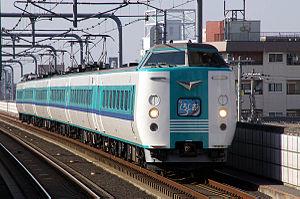
La ligne Hanwa est une ligne ferroviaire du réseau West Japan Railway Company au Japon. Elle relie la gare de Tennōji à Osaka à celle de Wakayama. C'est une ligne avec un fort trafic de trains de banlieue desservant le sud d'Osaka, mais également avec des services rapides vers l'aéroport du Kansai via la ligne Kansai Airport ou vers la péninsule de Kii.